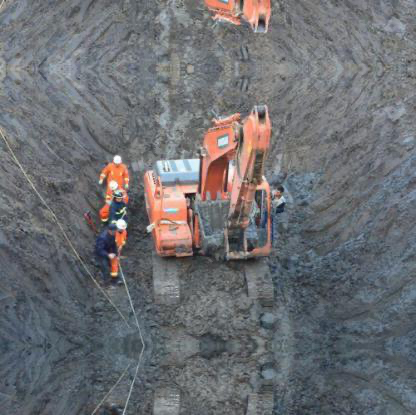
Objects in the image:
label: helmet
label: helmet
label: helmet
label: head
label: head